8th Armoured Brigade (United Kingdom)

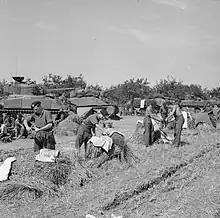
Sherman tank crews of the 8th Armoured Brigade hanging out their washing in a cornfield near Vernon, August 1944.

Casualties in men and equipment were considerable, but within 72 hours the bridgehead was over 4 miles deep and the Royal Engineers had constructed a 680-foot folding bridge over which the remaining tanks of the 4/7 DG were able to cross.